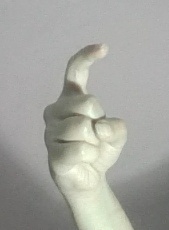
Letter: ra